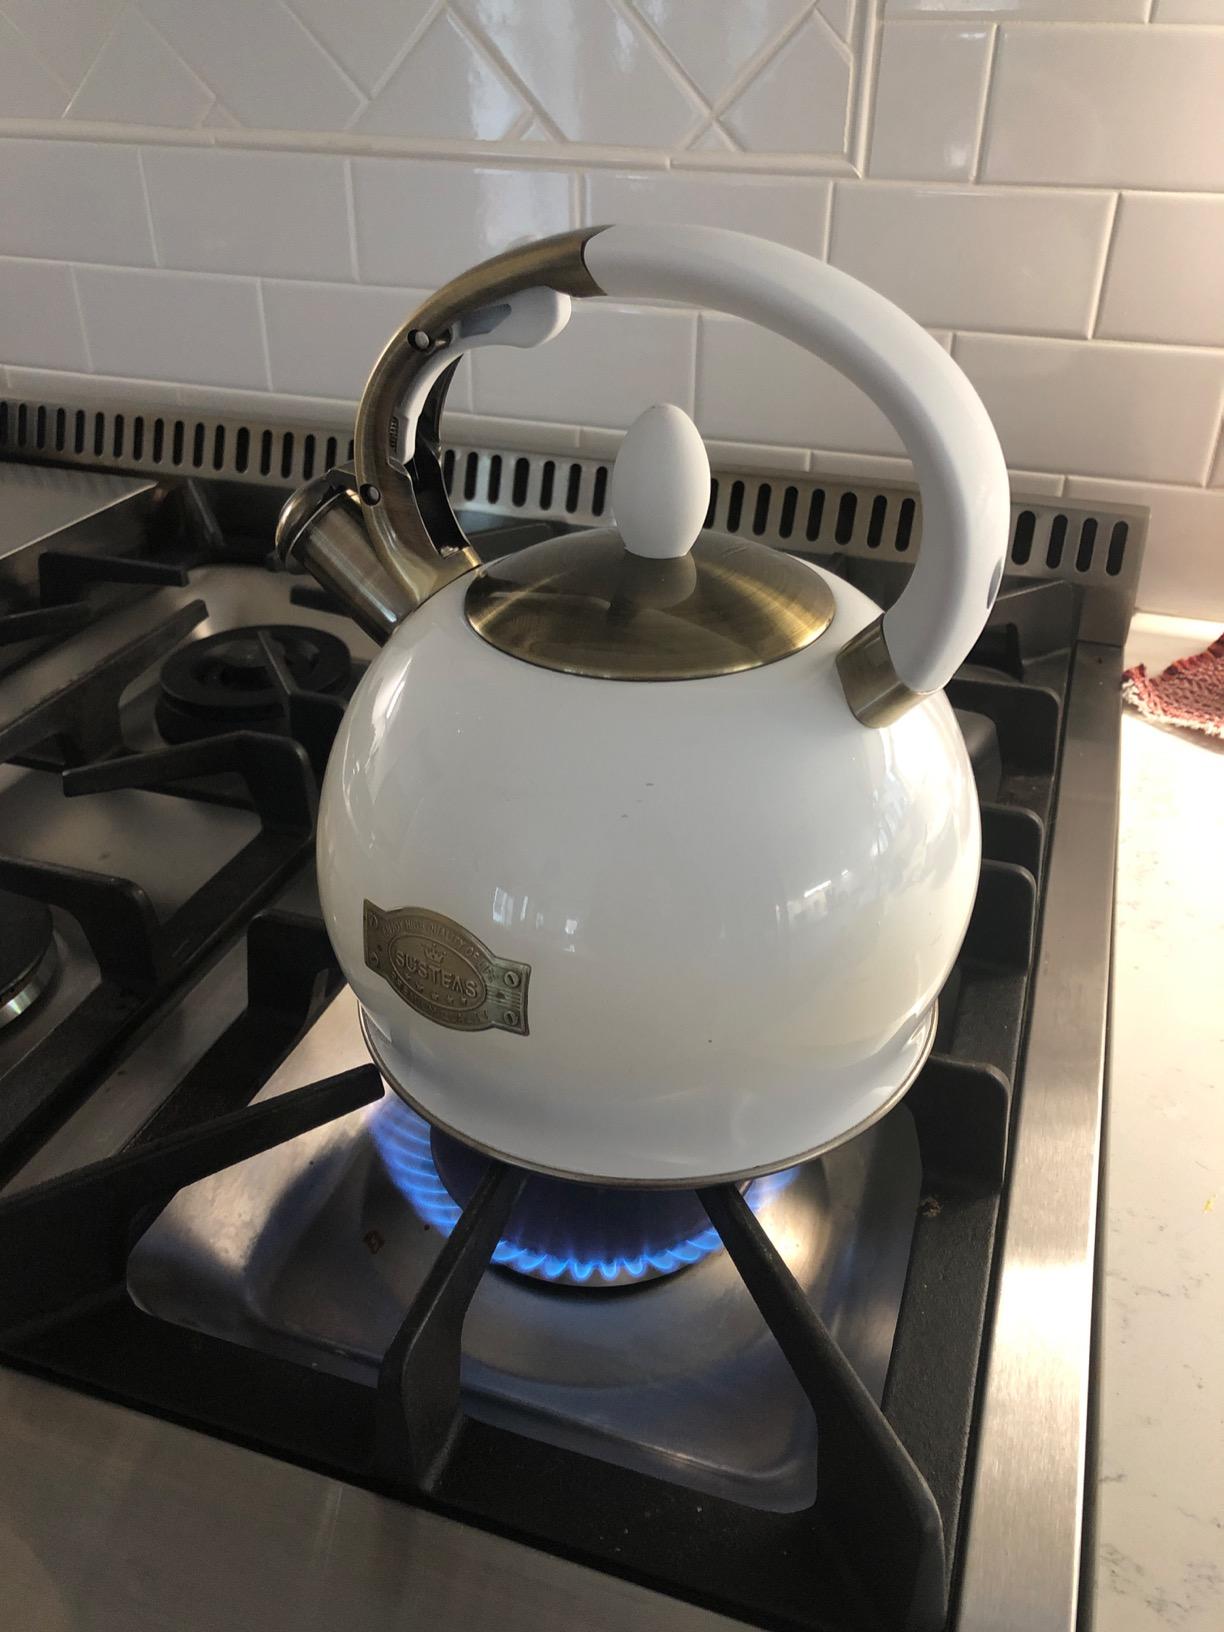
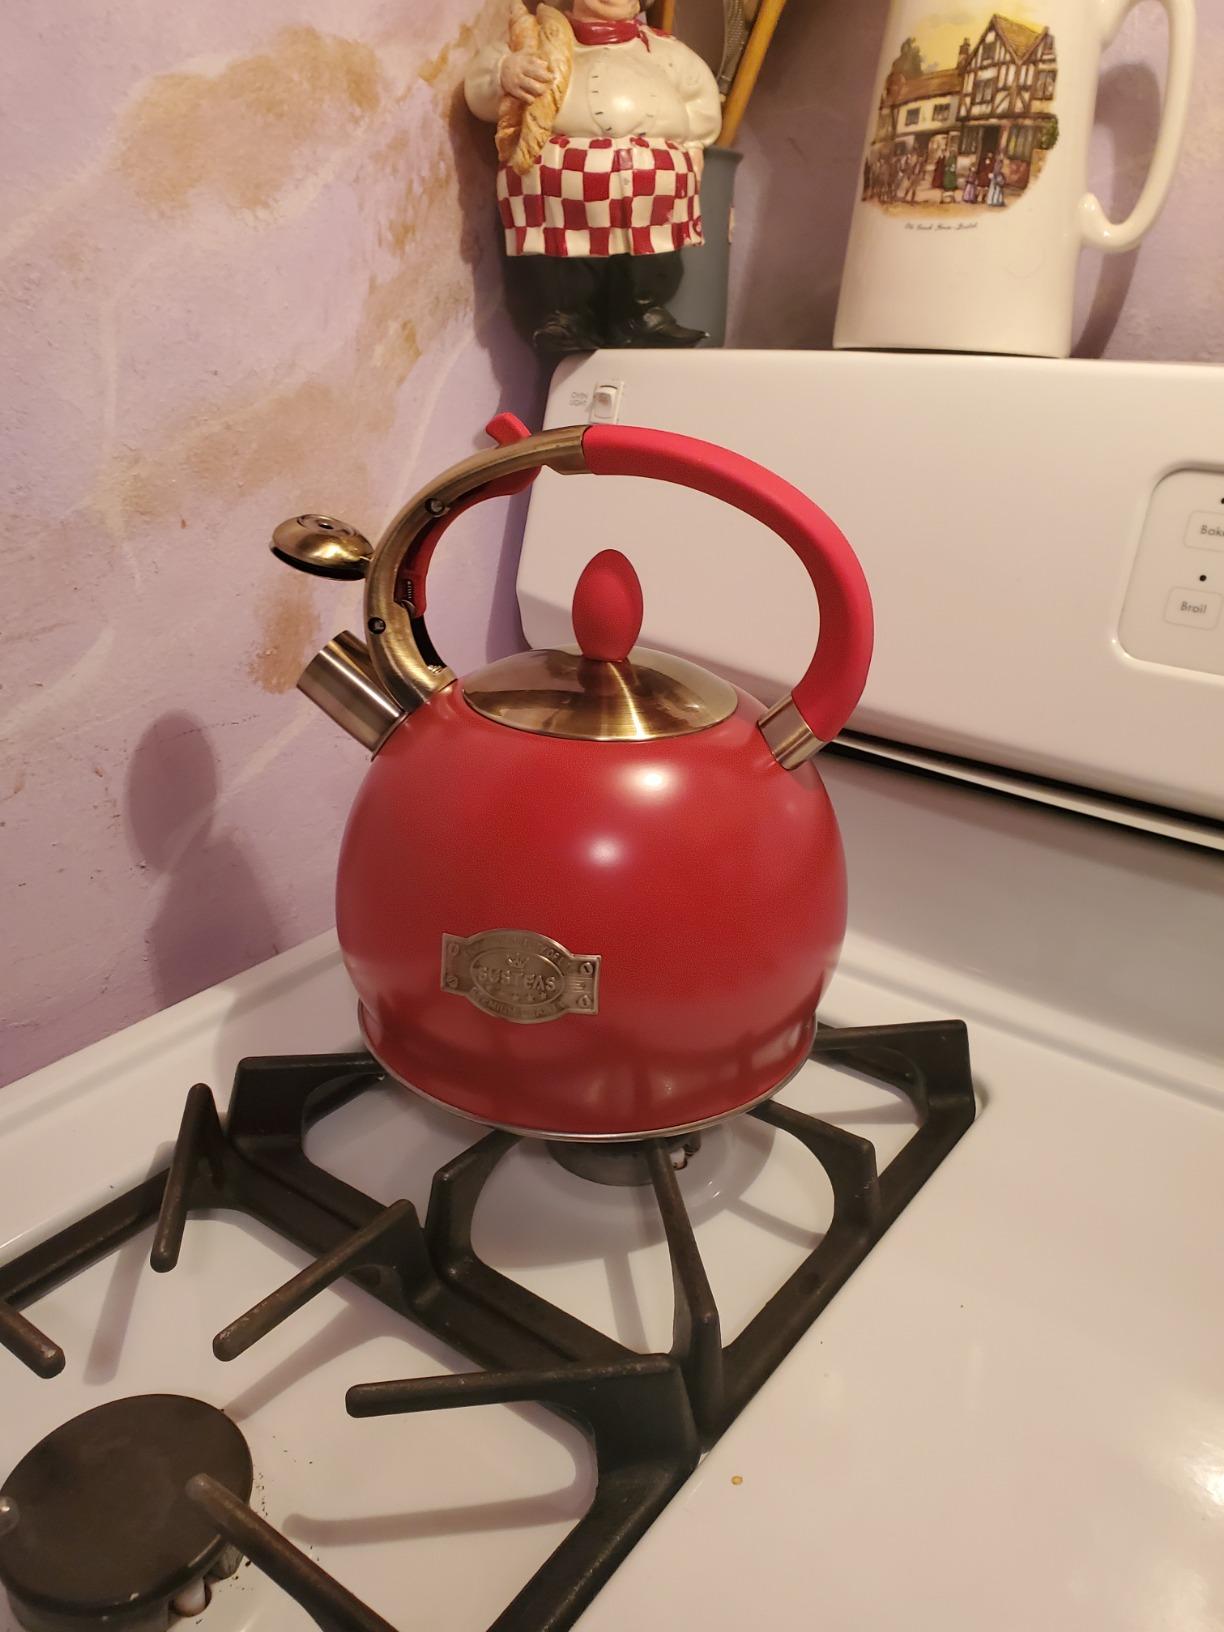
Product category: items_kettle
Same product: no